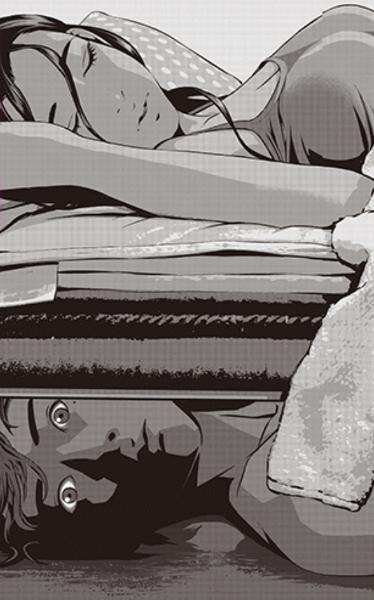
回答: 君を支えるよって...こういう事じゃなかったりして..フニャフニャ..